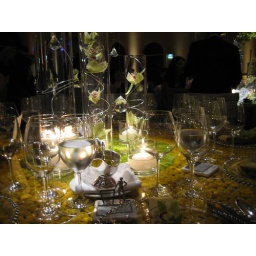
Dinner table setting with yellow flowers under glass and green orchids. Small sculpture place settings with place cards.